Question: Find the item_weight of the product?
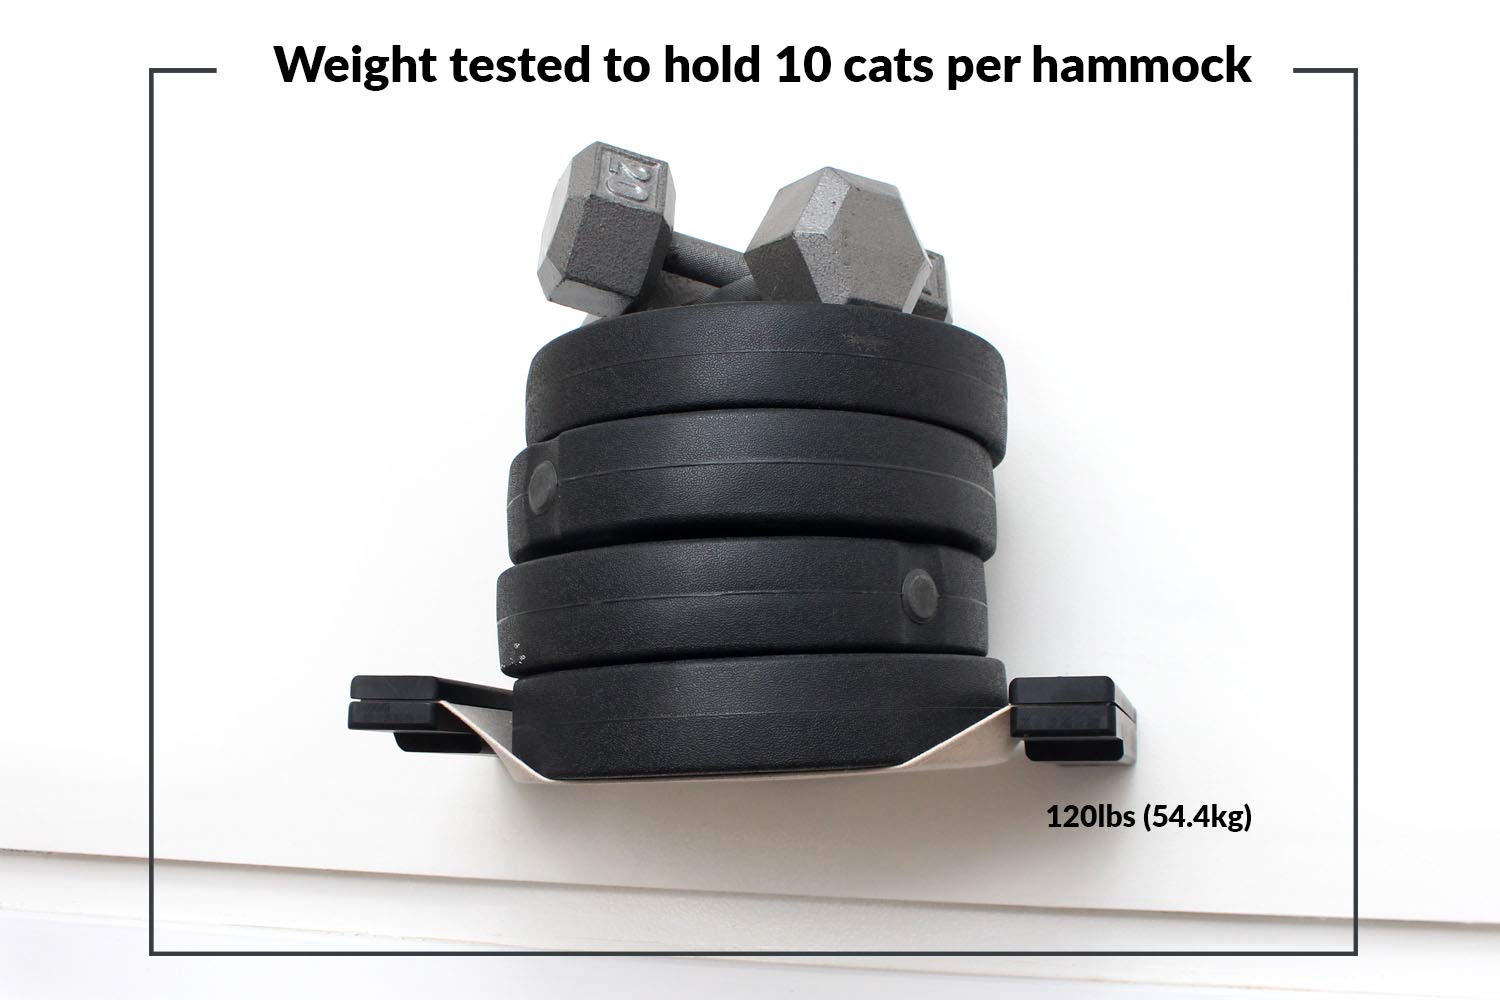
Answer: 120.0 pound